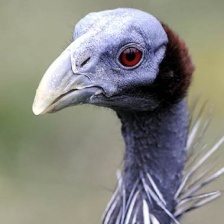
Species: VULTURINE GUINEAFOWL
Scientific name: ACRYLLIUM VULTURINUM